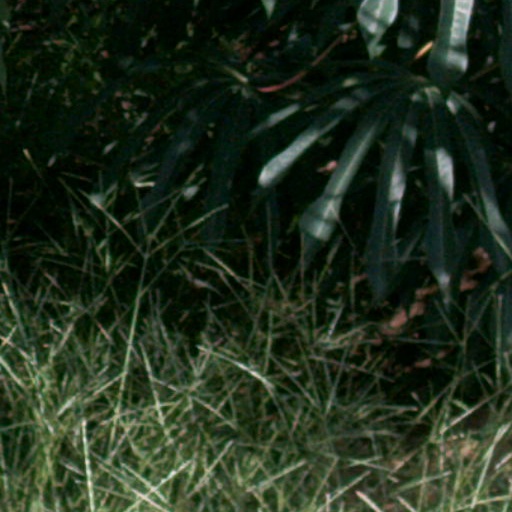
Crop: cassava